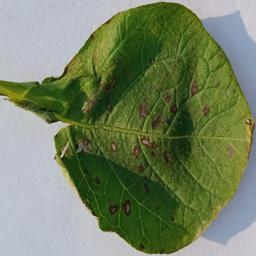
Etiqueta: Tizon_Temprano